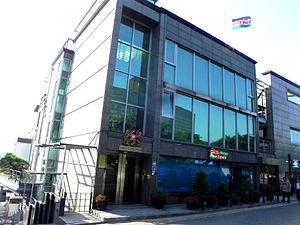
Cette liste comprend les représentations diplomatiques du Kenya, à l'exclusion des consulats honoraires.